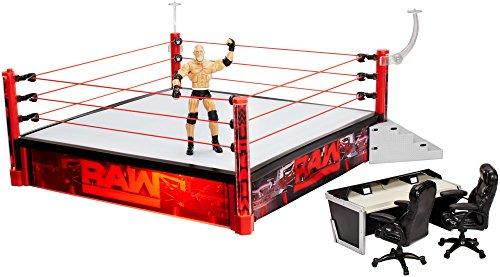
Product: WWE Elite Collection Raw Main Event Ring Playset
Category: Toys & Games | Toy Figures & Playsets | Playsets & Vehicles | Playsets
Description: Light up the action with the WWE Elite Authentic Scale Raw Ring featuring real working LED lights just like the real-life ring.
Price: $74.00
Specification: ProductDimensions:6.5x26x15inches|ItemWeight:6pounds|ShippingWeight:7.4pounds(Viewshippingratesandpolicies)|DomesticShipping:ItemcanbeshippedwithinU.S.|InternationalShipping:ThisitemcanbeshippedtoselectcountriesoutsideoftheU.S.LearnMore|ASIN:B01NCKLEW6|Itemmodelnumber:DXG60|Manufacturerrecommendedage:6-10years|Batteries:3AAbatteriesrequired.